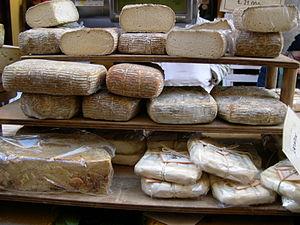
Le fromage est un aliment obtenu à partir de lait coagulé, de produits laitiers ou d'éléments du lait comme le petit-lait ou la crème. Le fromage est fabriqué à partir de lait de vache principalement, mais aussi de brebis, de chèvre, de bufflonne ou d'autres mammifères.